Alliance for Financial Inclusion

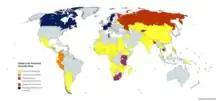
Alliance for Financial Inclusion Map

AFI's members consist of central banks, monetary authorities, and other financial institutions. AFI members are responsible for choosing the policies to focus on.